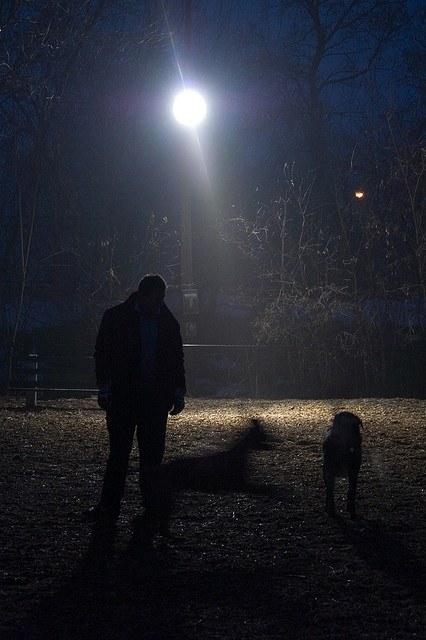
a person with two dogs in a field of grass
a man and his dogs at the park at night
A man and two dogs are outside at night
A DOG PLAYING IN THE PARK AT NIGHT WITH HIS OWNER.
A man and a dog outside at nighttime.